Fustanella

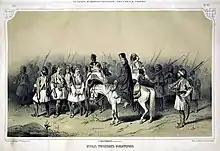
"Detachment of Greek Volunteers" (1855) by Vasily Timm, during the Crimean War (1853–1856).

It has been suggested that the fustanella was already in common use in Greek lands as early as the 12th century. Byzantine warriors, in particular the Akritai, wearing fustanella, are depicted in contemporary Byzantine art. On Byzantine pottery sherds from Greece, Cyprus, and Chersonesus, warriors are shown bearing weapons and wearing the heavy pleated fustanella. This is also confirmed by the Medieval Greek acritic songs of the 12th century; it has been suggested that 11th-century illuminated manuscripts of the songs served as prototypes for later depictions. The garment is also depicted on early 14th-century frescoes in the church of Saint Nicholas Orphanos in Thessaloniki, and the church of Holy Cross of Agiasmati in Cyprus. The full-pleated fustanella was worn by the Byzantine Akritic warriors originally as a military outfit, and seems to have been reserved for people of importance. It was frequently worn in conjunction with bows, swords, or battle-axes and frequently shown covered with a jointed corselet, or with a vest of chain mail. Being a suitable garment for guerrilla mountain units, it might have been worn by the klephts of the Greek Revolution of 1821–1830 for the same reason it would have been worn by the akritai warriors of the Byzantine era earlier.